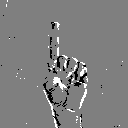
ASL letter: z